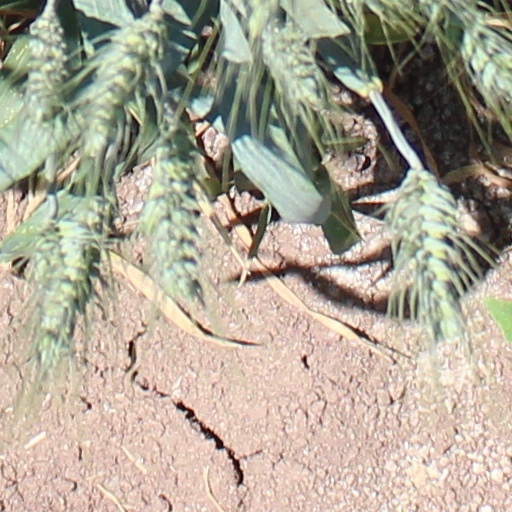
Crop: wheat